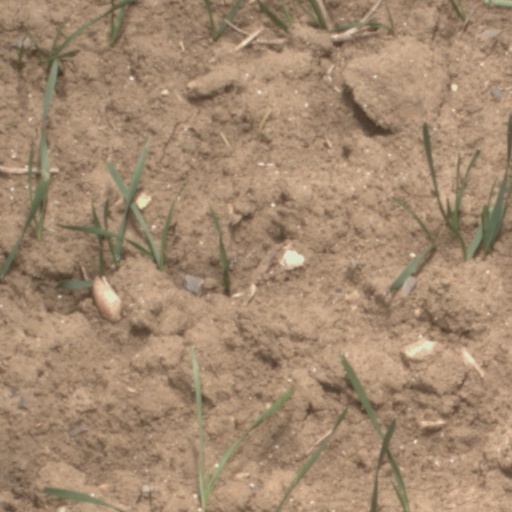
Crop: wheat